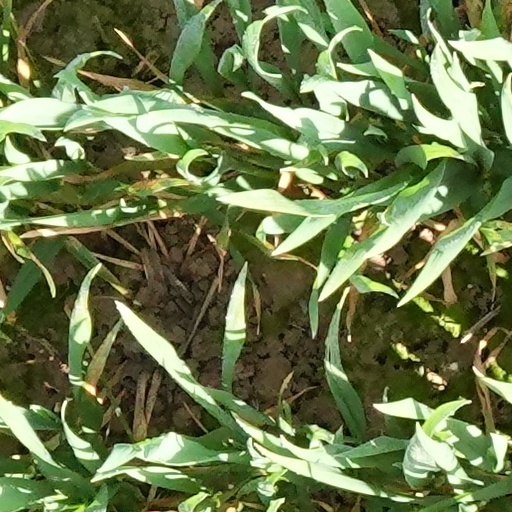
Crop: wheat